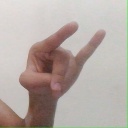
अक्षर: च